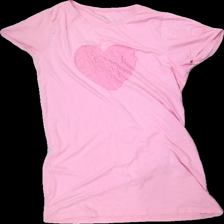
View: front
Type: Night gown
Category: Ladies
Brand: Not in the list
Brand text on label: Loving Loungewear
Colors: Pink
Material: 100% Cotton
Pattern: Lace
Cut: Loose
Size: 44
Stains: Major
Damage: stains
Damage location: bottom left
Damage 2: stains
Damage 2 location: middle left
Damage 3: stain
Damage 3 location: middle left
Price range: <50
Recommended usage: Recycle
Description: pink nightgown